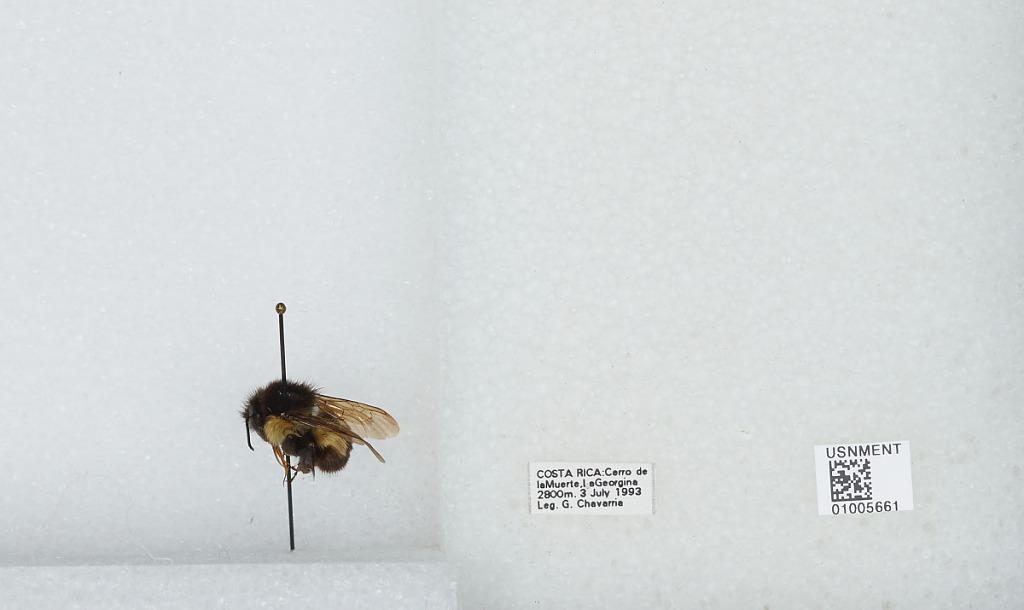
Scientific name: Bombus (Pyrobombus) ephippiatus (Say)
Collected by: G. Chavarria
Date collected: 1993-7-3
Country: Costa Rica
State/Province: San Jose
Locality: Cerro de la Muerte, La Georgina
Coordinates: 9.5583, -83.7239